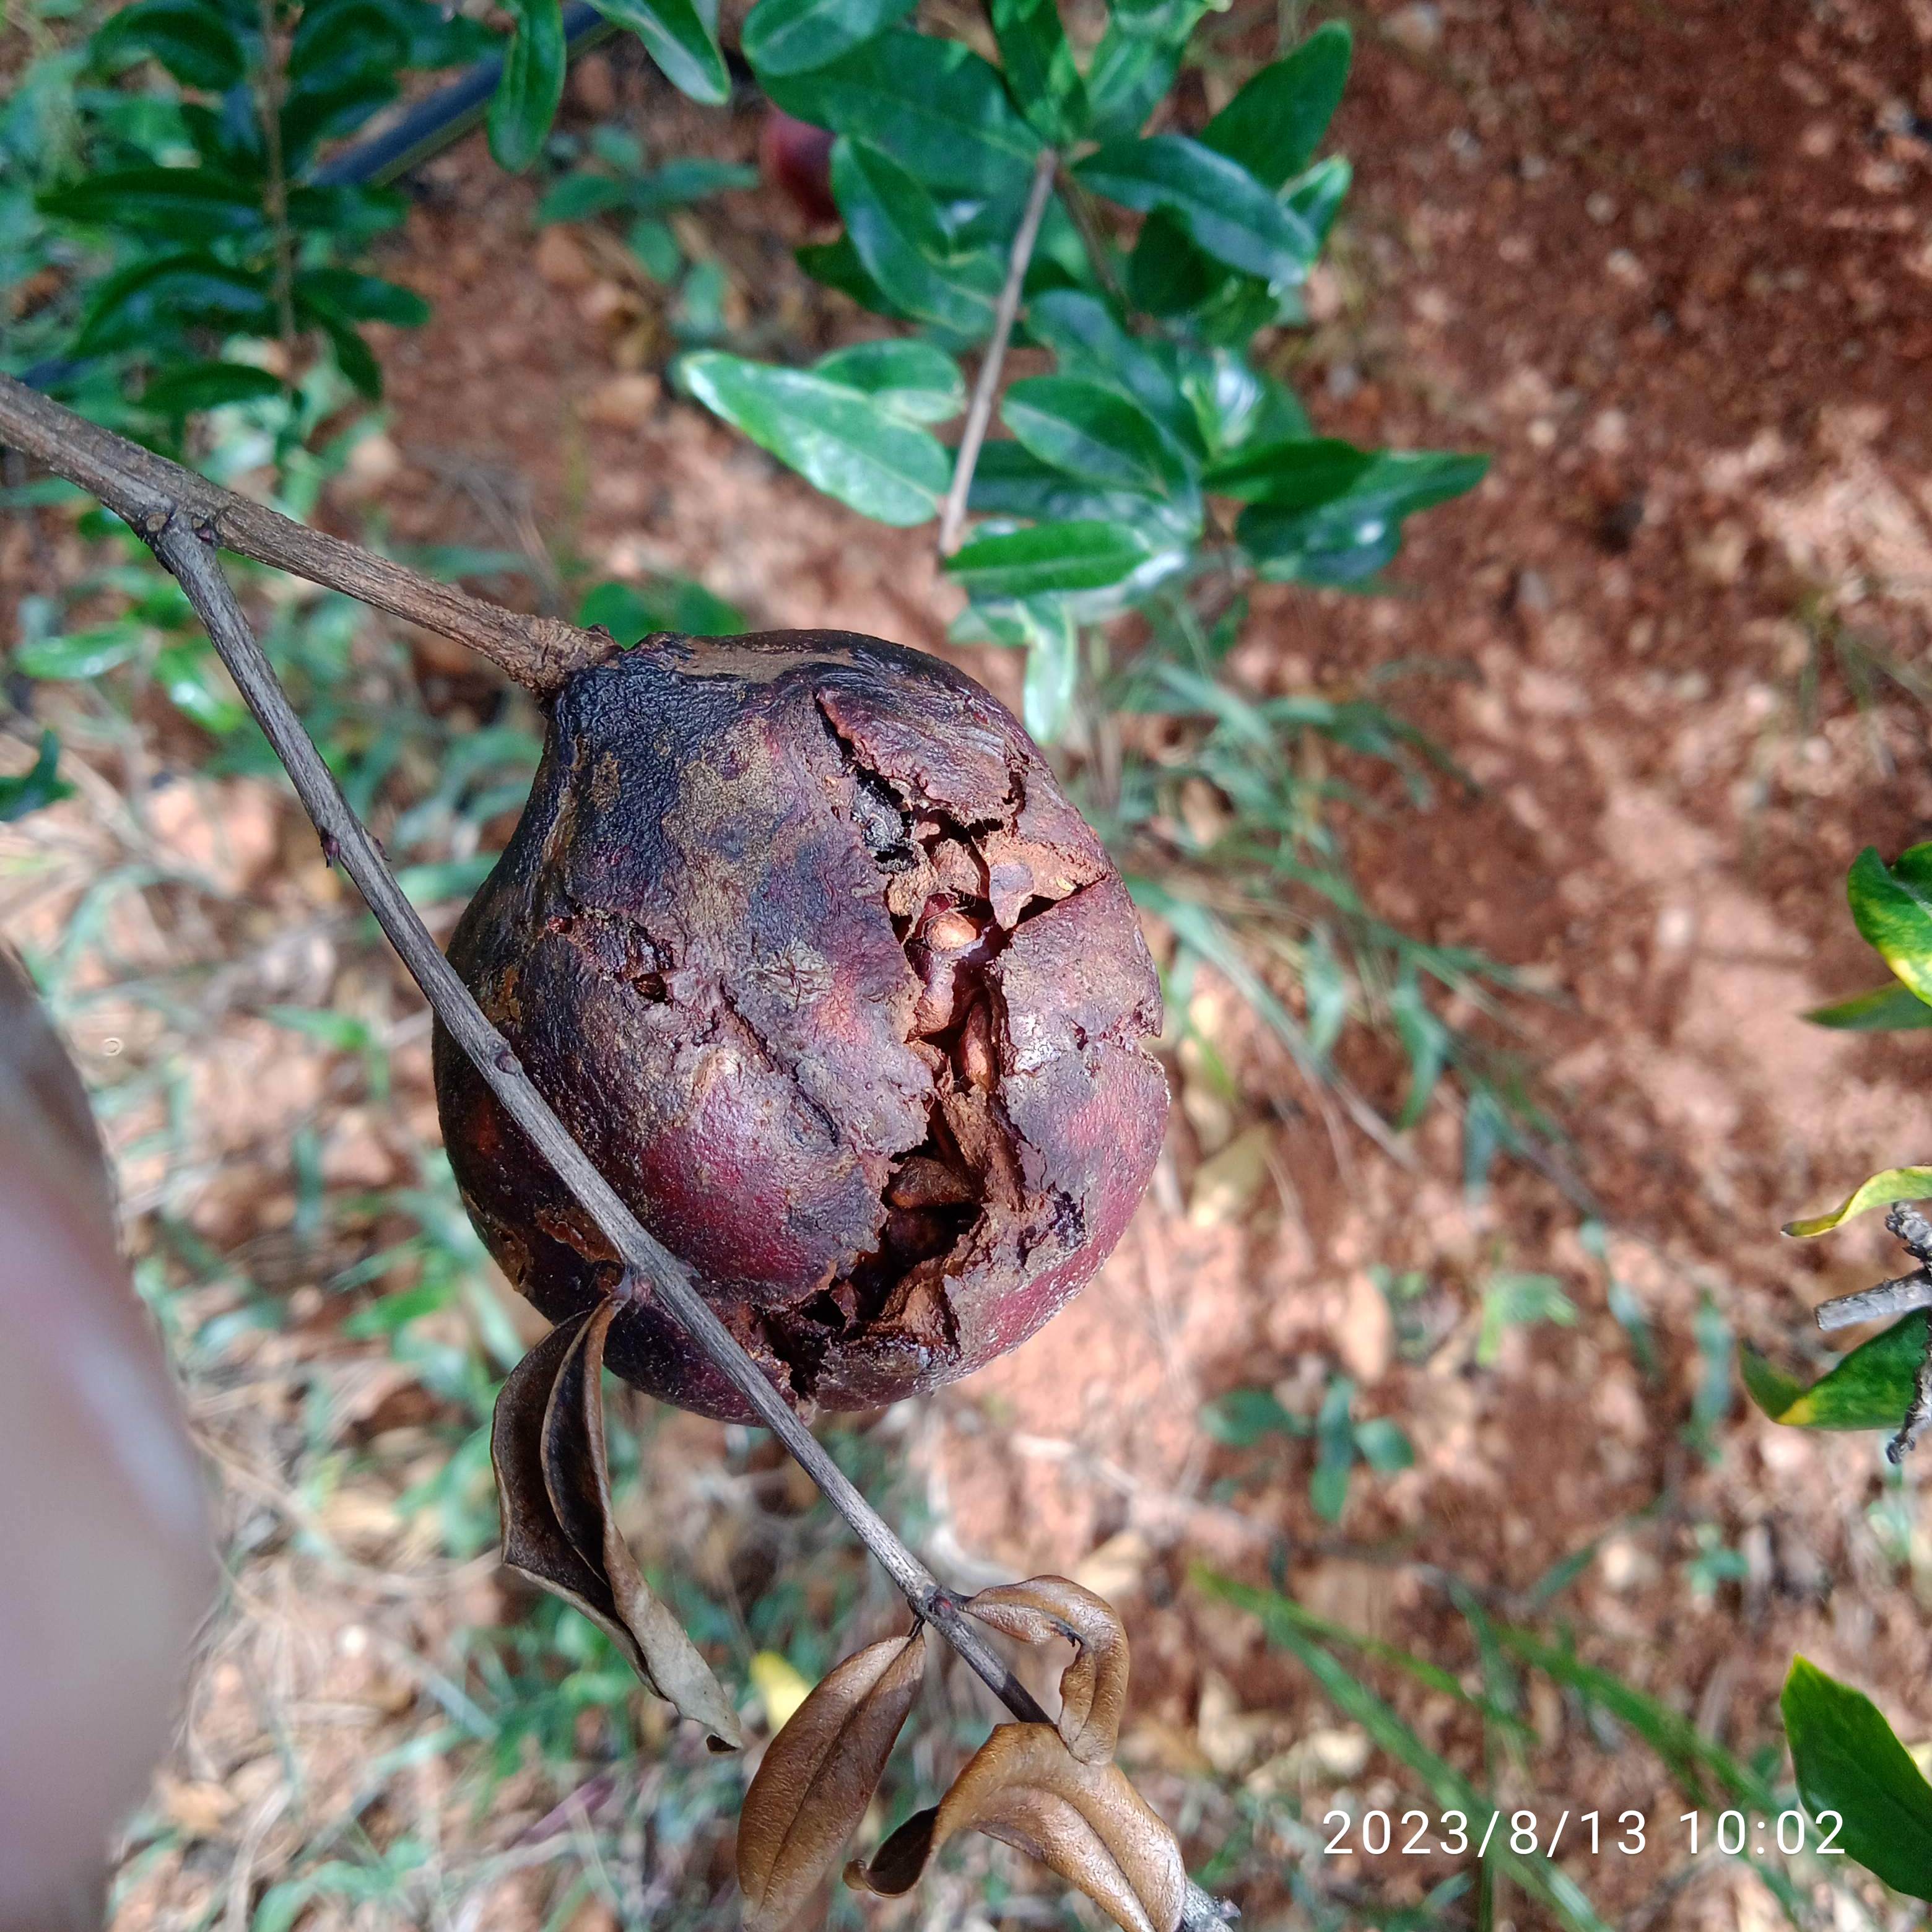
Label: Bacterial_Blight